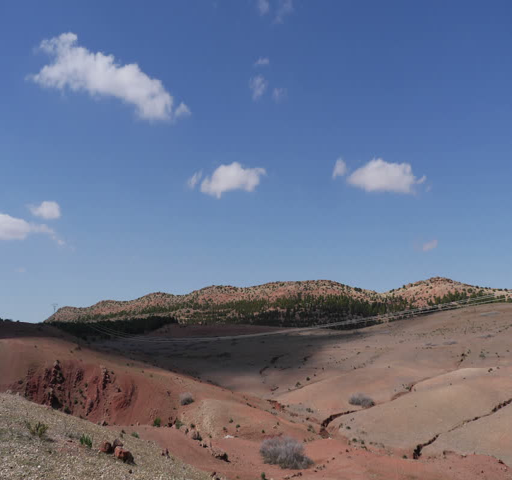
near the mountains in time lapse